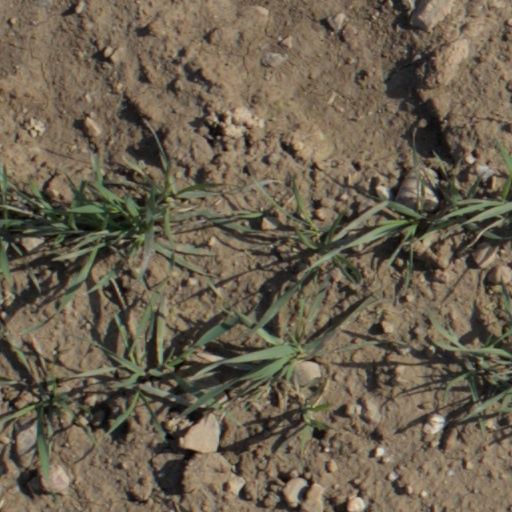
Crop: wheat